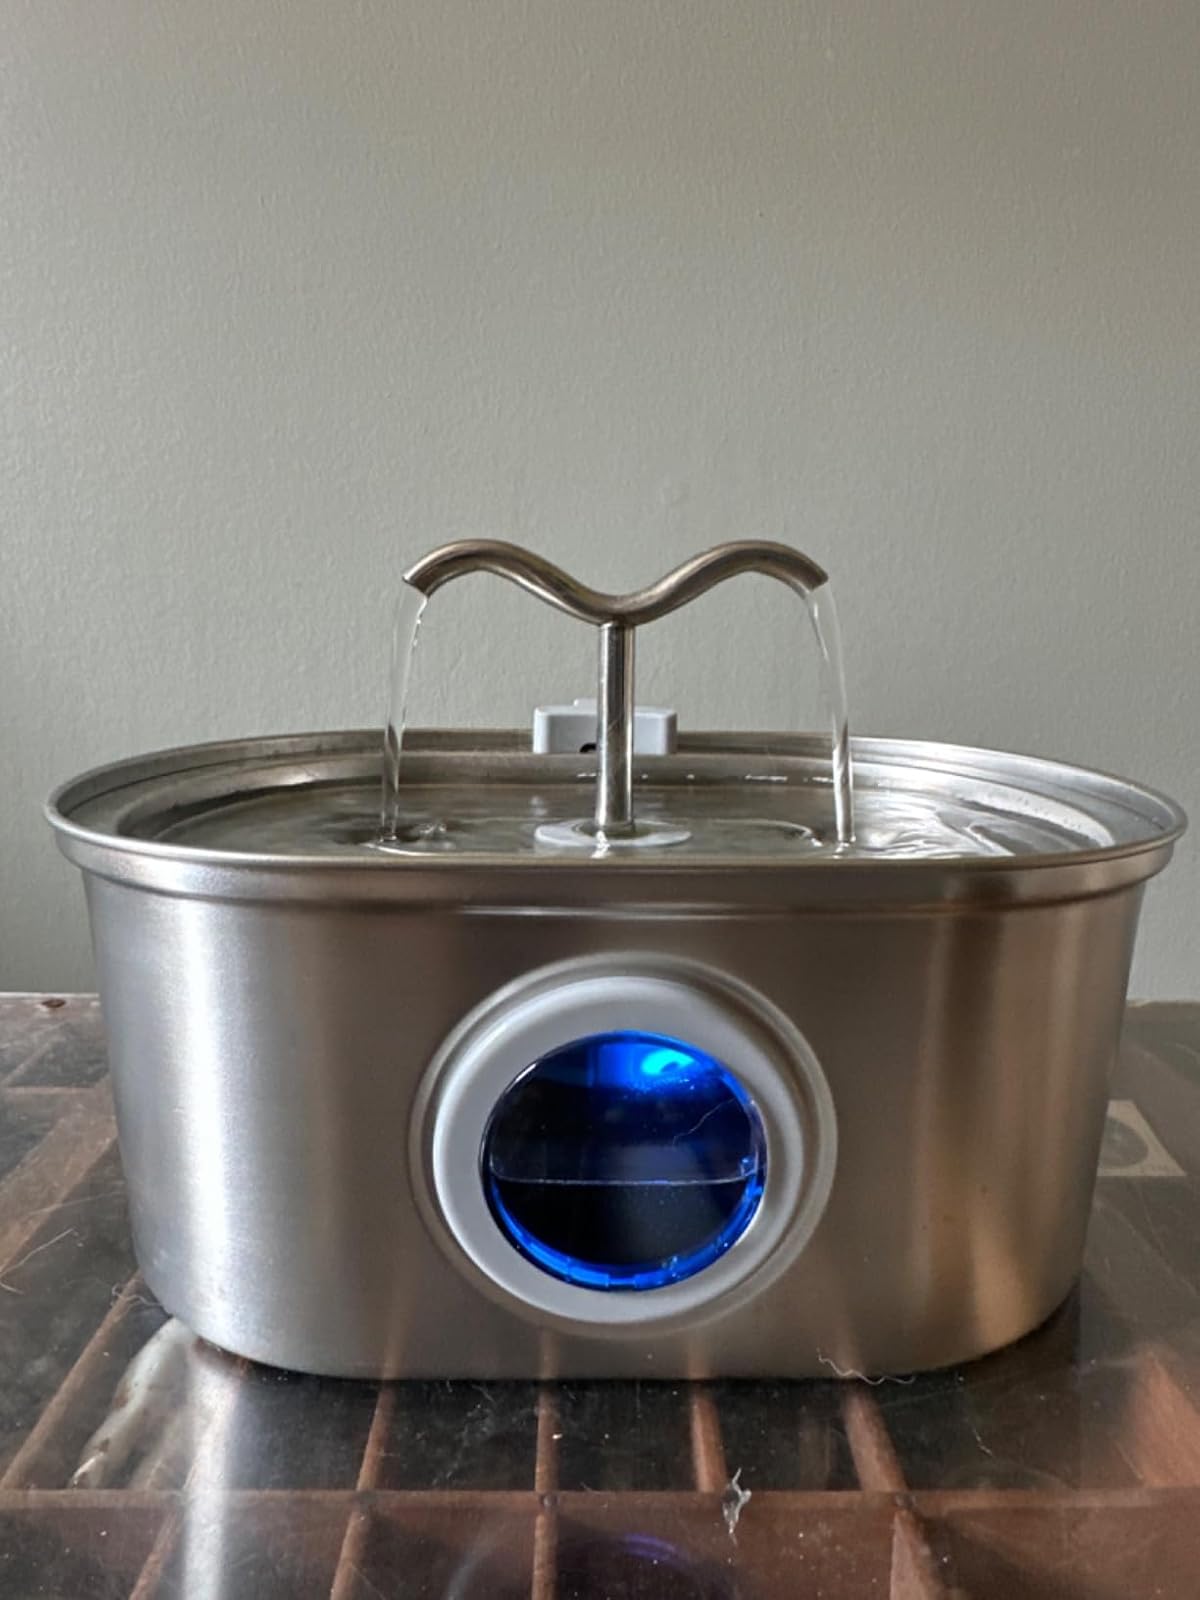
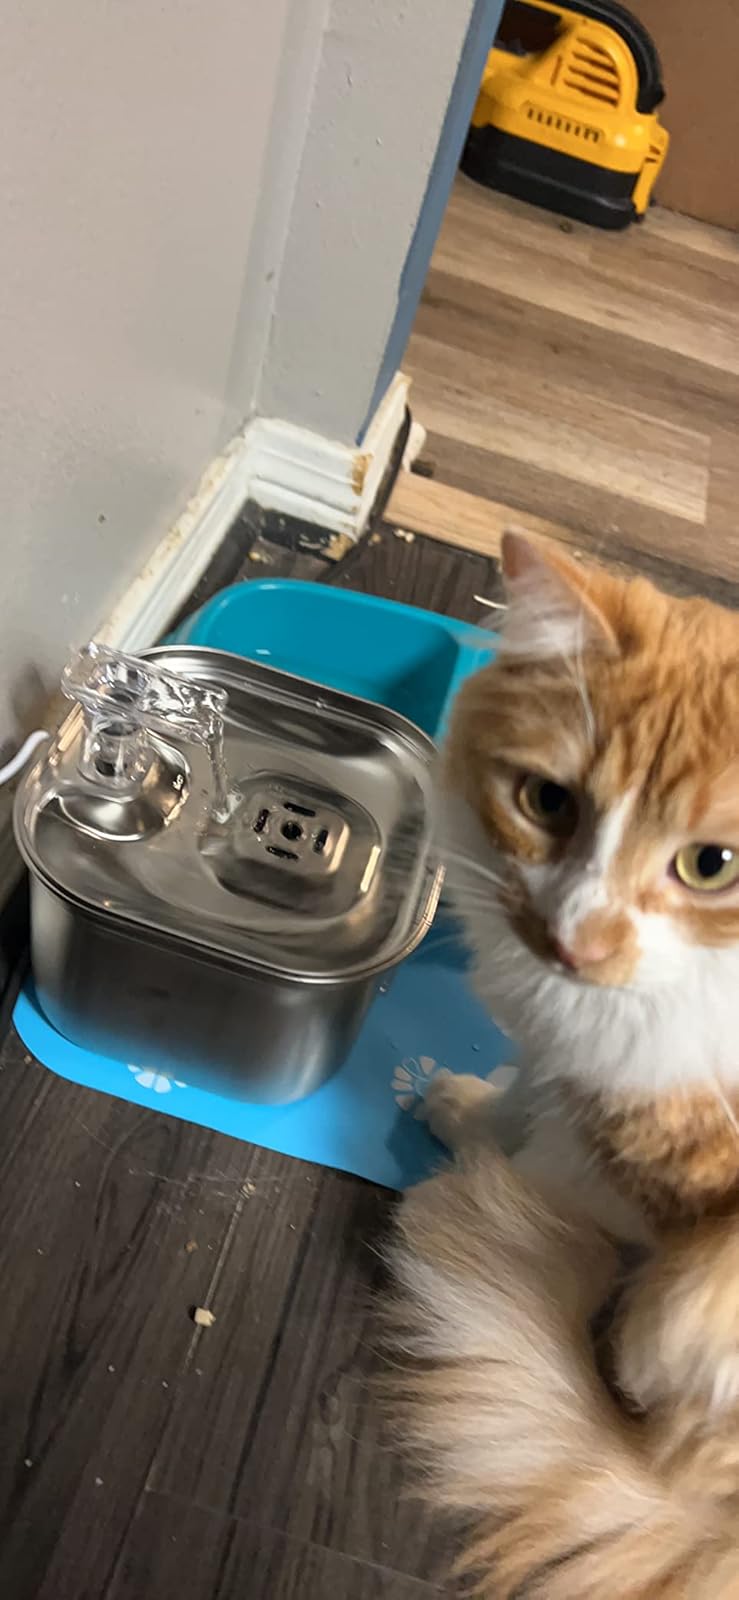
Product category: items_bowl
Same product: no